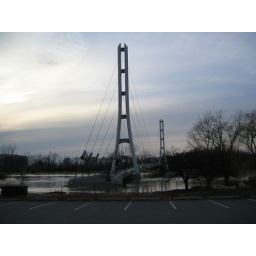
high water in the St. Joseph river